Guard of honour

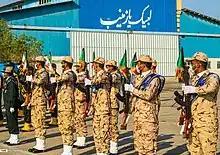
Honour guards from the Islamic Revolutionary Guard Corps presenting arms during a ship commissioning ceremony, 2020

Today the duties of honour guards are performed by the Combined Honour Guard of the People's Liberation Army (PLA), are provided by the 1st Guard Division of PLA Beijing Garrison in Beijing, under the Central Theater Command and reporting directly to the General Staff. They marched as the first battalion in the military parade of the 35th, 50th, 60th and 70th anniversaries of the People's Republic of China. They are often on parades led by a colour guard detail carrying the PLA flag.